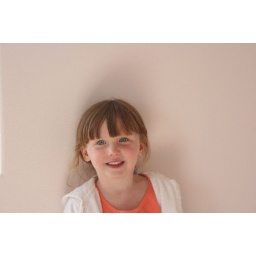
Car against her bedroom wall